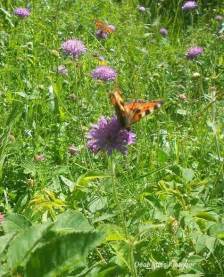
Label: butterfly